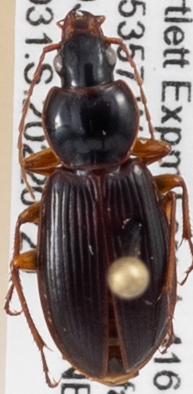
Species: Synuchus impunctatus
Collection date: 2022-07-20
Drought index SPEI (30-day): -0.988
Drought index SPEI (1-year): -0.8
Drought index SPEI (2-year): -1.314